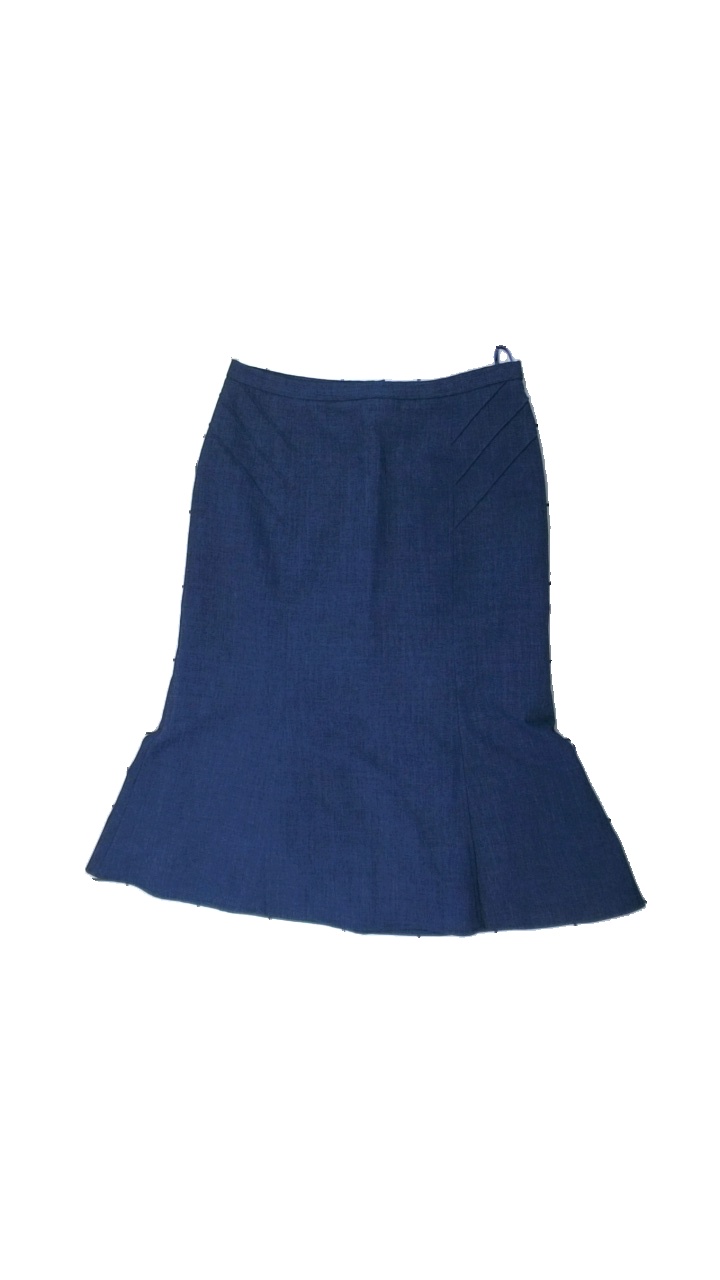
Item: Skirt (Ladies)
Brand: Finnkarelia
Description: Blue skirt from Finnkarelia, size 38. Great condition.
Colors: Blue
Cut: Regular
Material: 61% poly, 39% cott
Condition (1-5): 5
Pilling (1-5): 5
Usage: Reuse
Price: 100-150